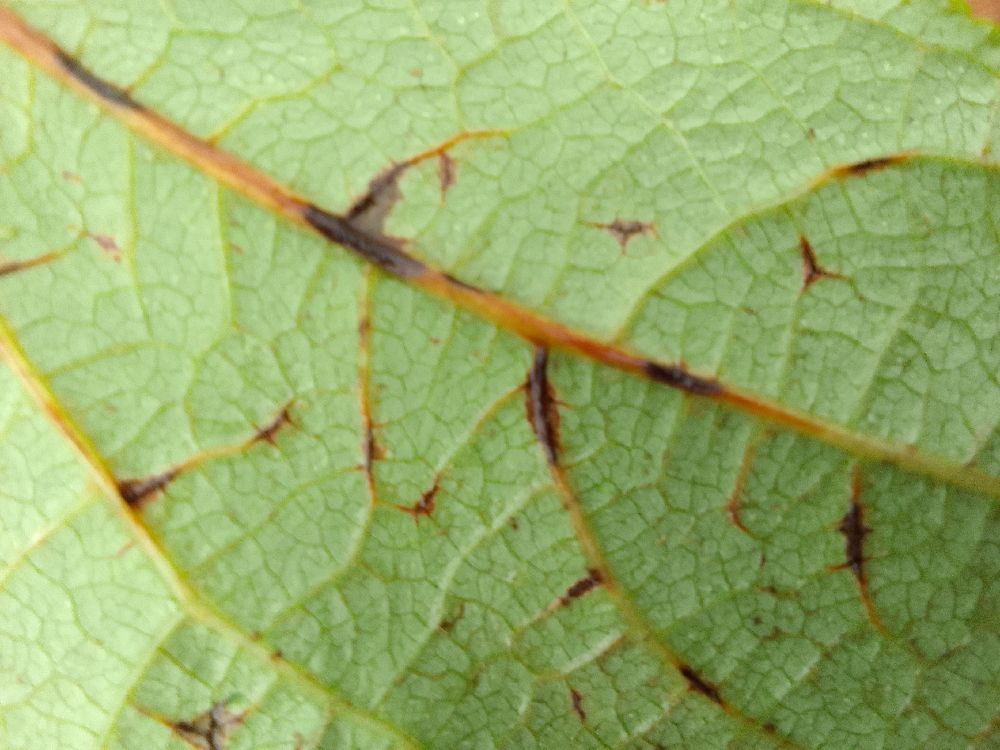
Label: anthracnose